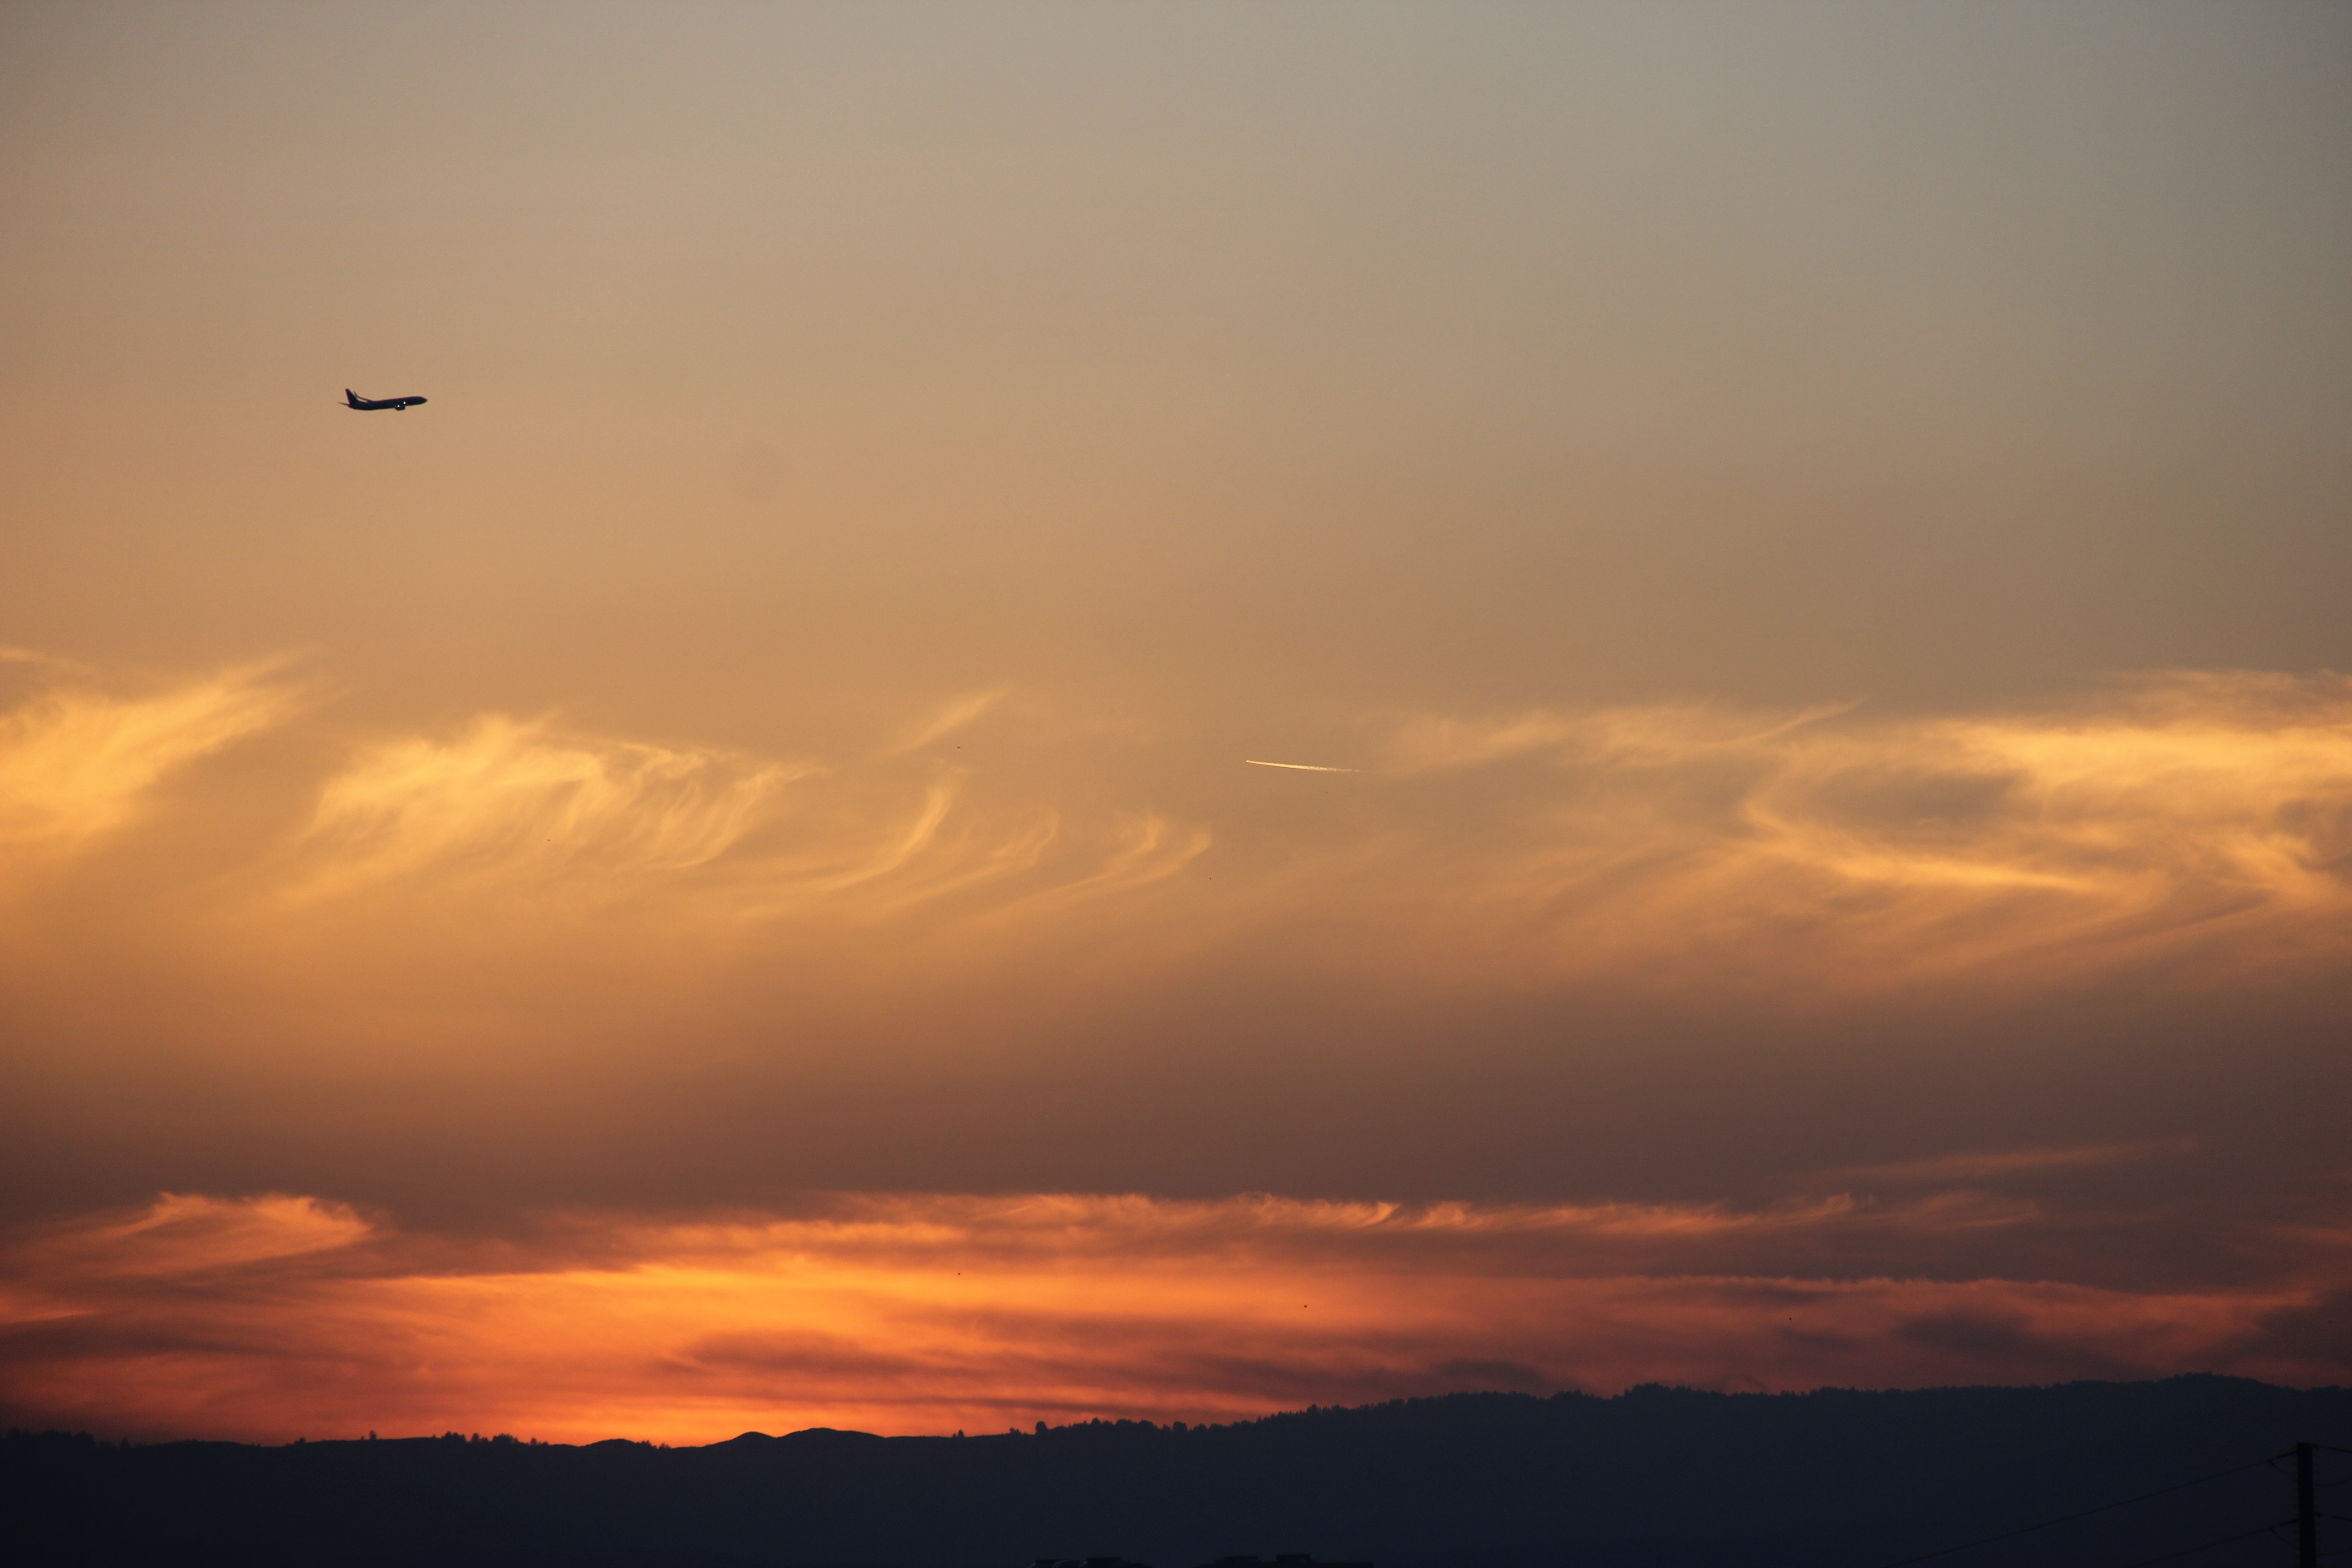
sea, horizon, cloud, sky, sun, sunrise, sunset, sunlight, morning, dawn, atmosphere, dusk, evening, afterglow, atmospheric phenomenon, red sky at morning